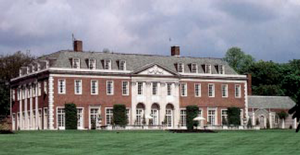
Winfield House est un manoir érigé sur un terrain de 49 000 m² dans Regent's Park à Londres, ce qui en fait le plus grand jardin dans le centre de Londres, après celui du palais de Buckingham. C'est la résidence officielle de l'ambassadeur des États-Unis au Royaume-Uni.